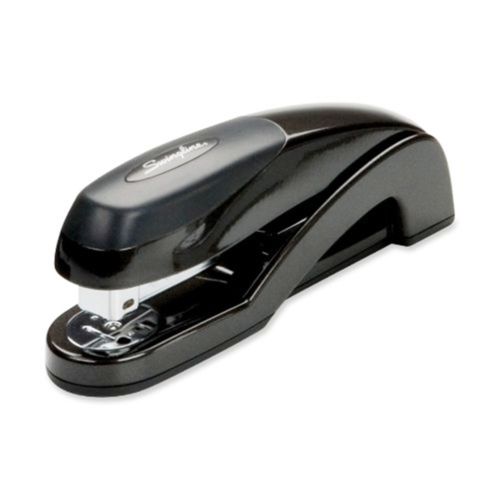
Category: stapler